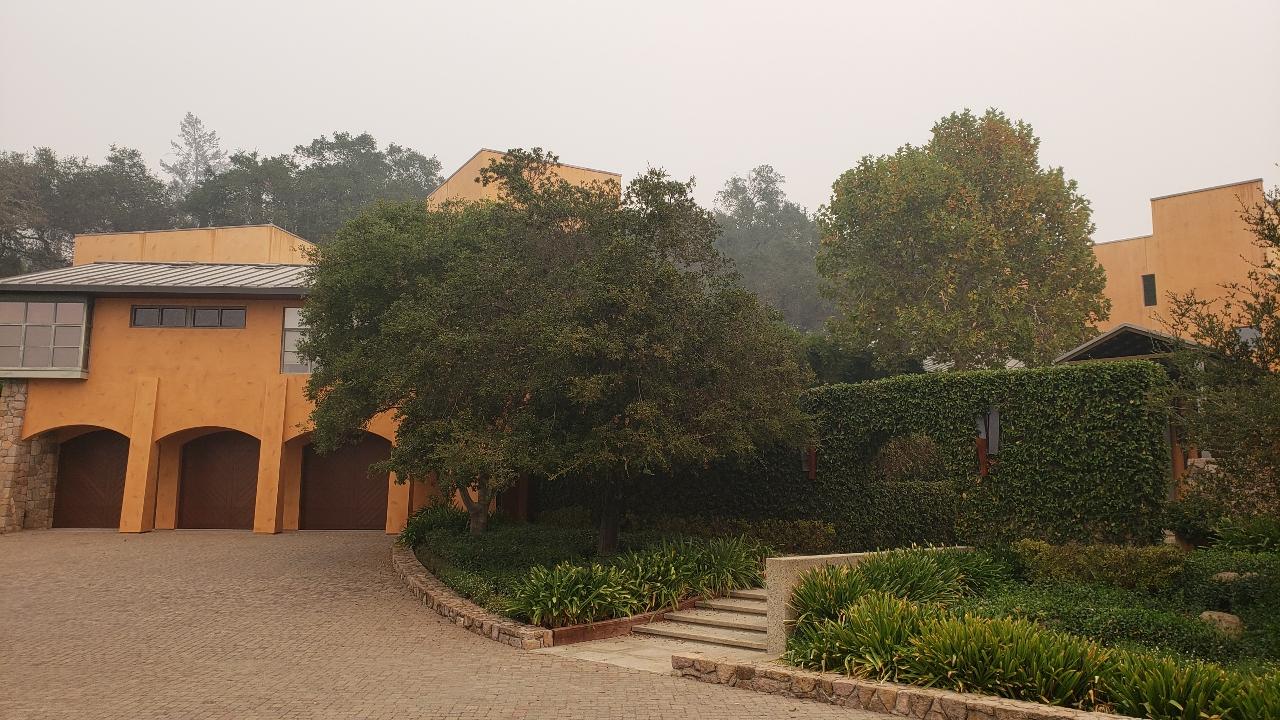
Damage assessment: no_damage